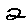
Label: 2